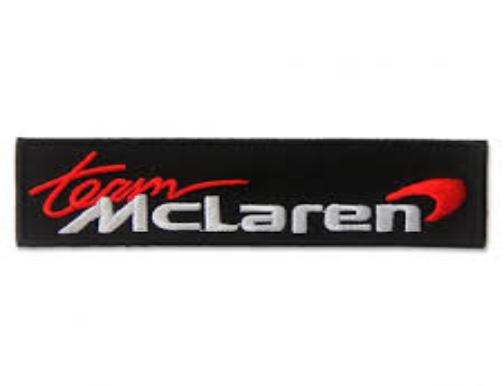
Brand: mclaren
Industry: Transportation